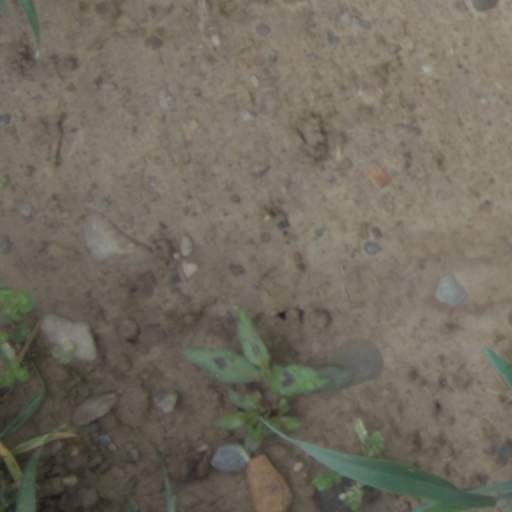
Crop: wheat